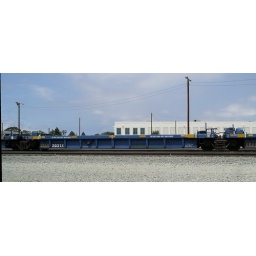
The inspiration for the blue container car pictured here in beautiful Carson, CA.